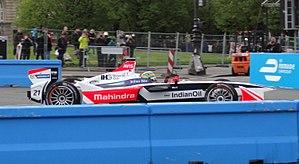
Bruno Senna Lalli est un pilote automobile possédant la double nationalité brésilienne et italienne, et courant sous licence brésilienne. Il est le neveu du défunt triple champion du monde de Formule 1, Ayrton Senna. Il a fait ses débuts en Formule 1 en 2010 dans l'écurie Hispania Racing F1 Team, avant de devenir en 2011 pilote d'essai puis pilote titulaire chez Renault F1 Team. Après avoir perdu son volant, il rejoint en 2012 l'équipe britannique Williams. En 2014, il fait son retour en monoplace à l'occasion du nouveau championnat de voitures électriques, la Formule E.